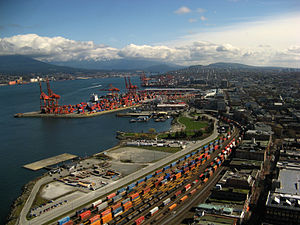
Vancouver / Økonomi
Port Metro Vancouver, verdens 50. største containerhavn.
Vancouver er en by i provinsen Britisk Columbia i Canada. En folkeoptælling i Canada i 2011 gjorde den til Canadas 8. største by. Greater Vancouver-området med omkring 2,4 millioner indbyggere er det tredjestørste byområde i Canada, efter Toronto og Montréal. Vancouver er en af de storbyer i Canada med størst sproglig og etnisk diversitet; 52 % af indbyggerne har et andet modersmål end engelsk. Vancouver ligger på 114 km² land, hvilket giver den en befolkningstæthed på omkring 5249 indbyggere pr. km². Dette gør byen til den 4. mest kompakte by i Nordamerika med mere end 250.000 indbyggere.